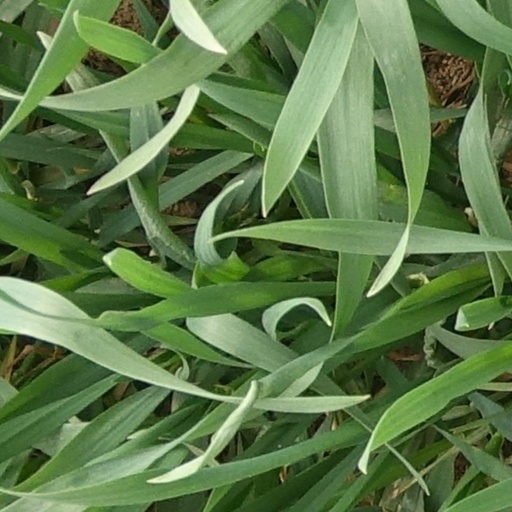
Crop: wheat